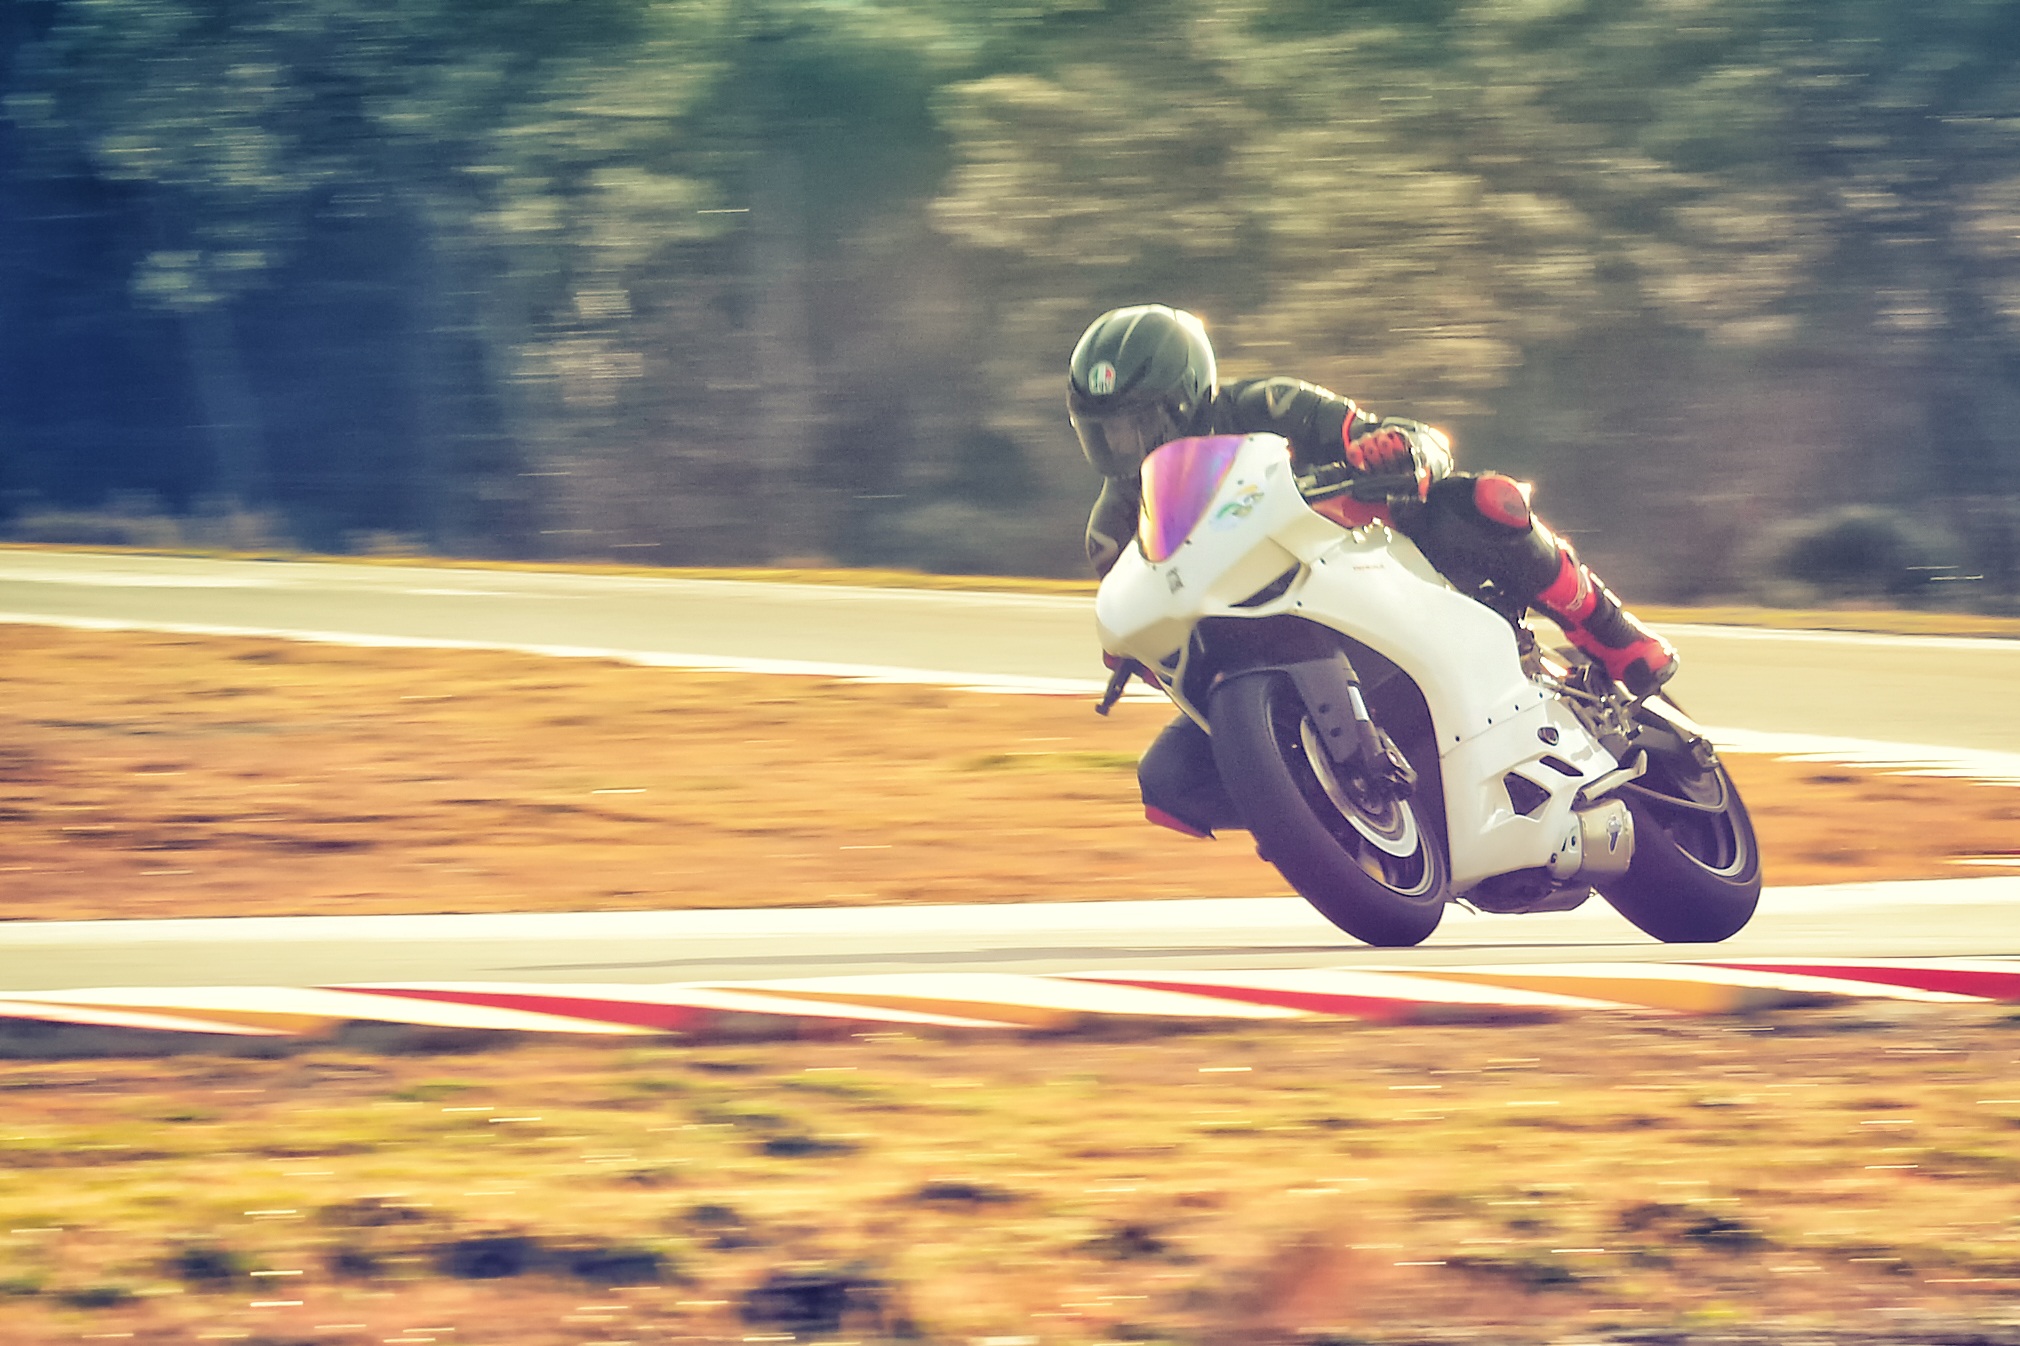
car, bicycle, vehicle, motorcycle, extreme sport, speed, race, moto, racing, powerful, ducati, land vehicle, automobile make, atmosphere of earth, bicycle racing, human action